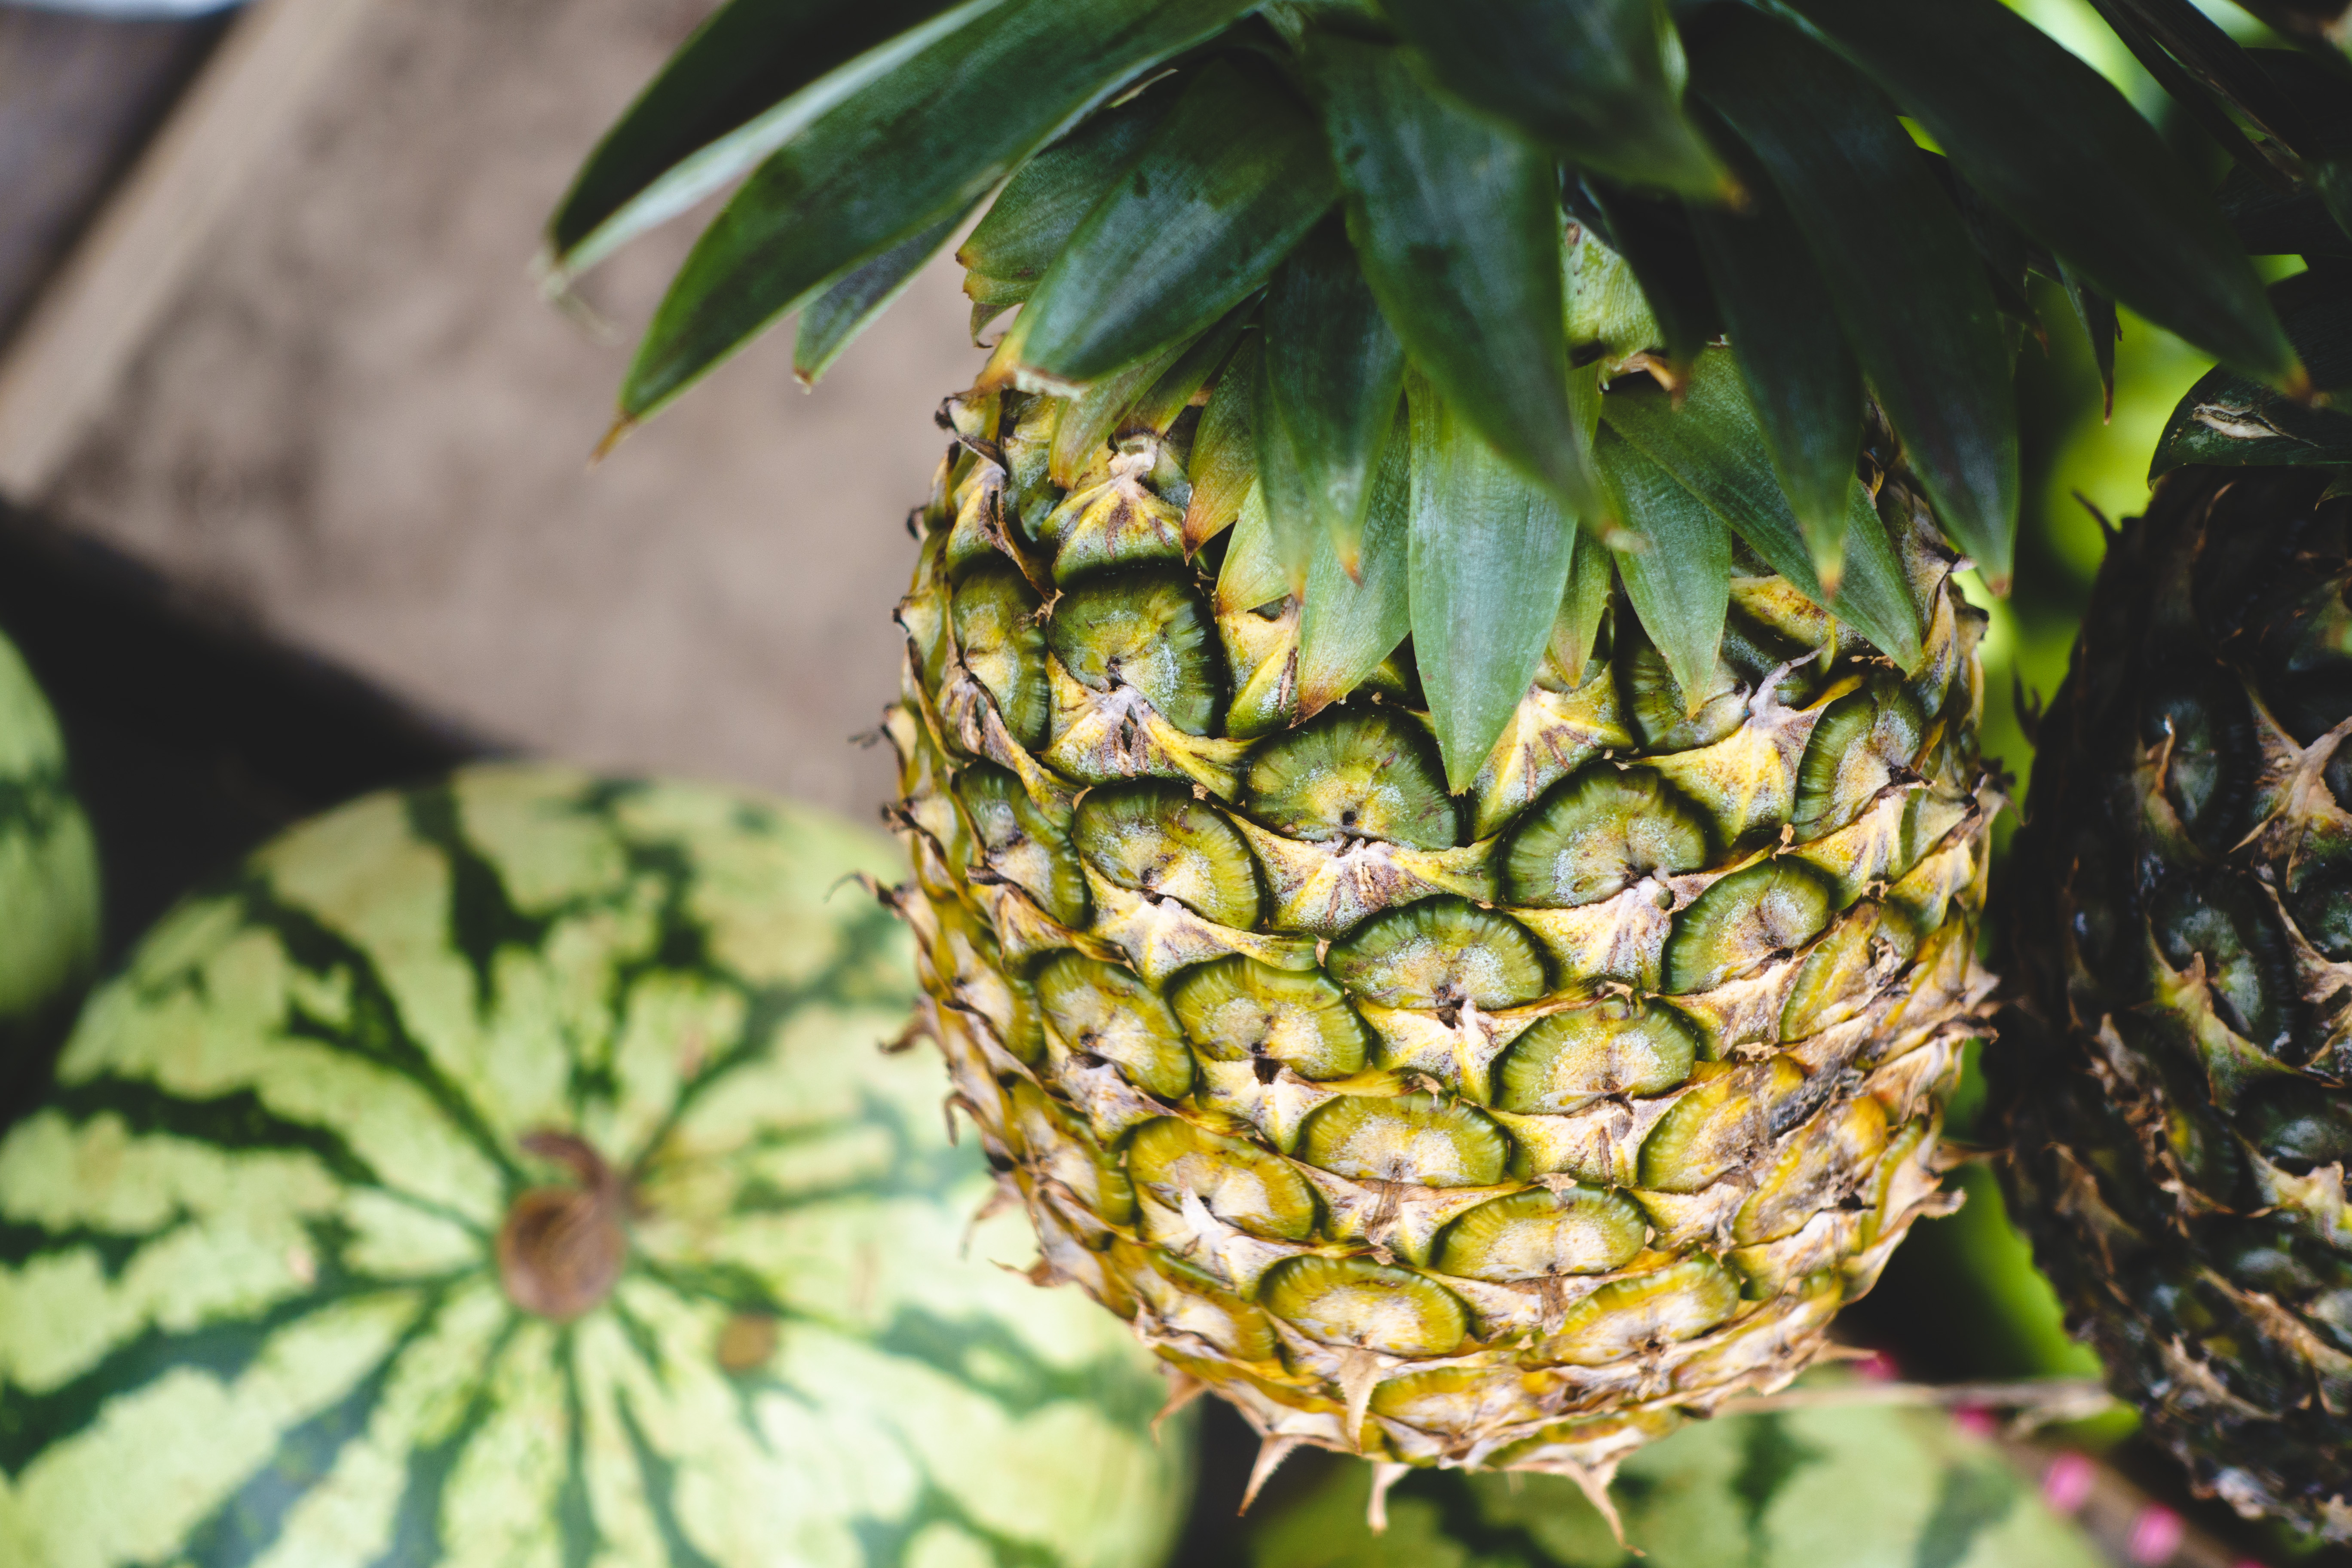
pineapple, ananas, plant, botany, fruit, flower, terrestrial plant, bromeliaceae, flowering plant, food